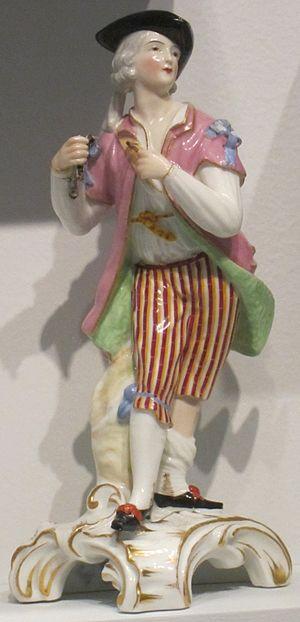
Un céramiste est un potier qui maîtrise toutes les étapes du processus de fabrication d'objets en céramique, de la conception de la forme à la cuisson à très hautes températures. Pièces uniques ou produits en petite série, les objets créés peuvent être fonctionnels et décoratifs, mais aussi sculpturales et artistiques. Les céramistes travaillent selon leur propre inspiration ou sur commande, dans le cadre de la création d'éléments sculpturaux, de panneaux muraux ou de mosaïques ornementales.
Jacob Mardochée, né et mort à Paris, est un fabricant de porcelaine français du XIXᵉ siècle. Son nom reste attaché à l'originalité de sa production. Abondantes et diverses, naguère jugées d'une exubérance de mauvais goût, ses pièces sont aujourd'hui recherchées pour leur originalité, la qualité de leur finition et la richesse de leur polychromie.